Pacific War

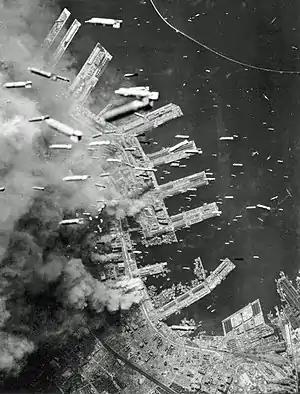
American B-29 Superfortresses drop incendiary bombs over the port city of Kobe, June 1945

On 20 October 1944 the US Sixth Army, supported by naval and air bombardment, landed on the favorable eastern shore of Leyte, north of Mindanao. The US Sixth Army continued its advance from the east, while the Japanese rushed reinforcements to the western side. The US reinforced the Sixth Army successfully, but the US Fifth Air Force devastated Japanese attempts to resupply IJA troops on the island. In torrential rains and over difficult terrain, the US advance continued across Leyte and the neighboring island of Samar to the north. On 7 December US Army units landed and, after a major land and air battle, cut off the Japanese ability to reinforce and supply Leyte. Although fierce fighting continued on Leyte for months, the US Army was in control.